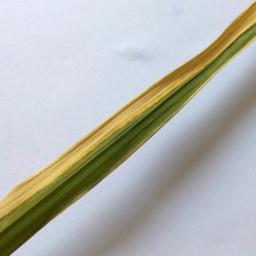
Label: Rice___Healthy